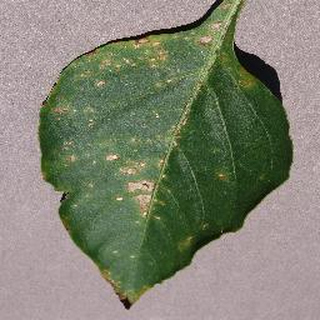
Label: bell_pepper_bacterial_spot